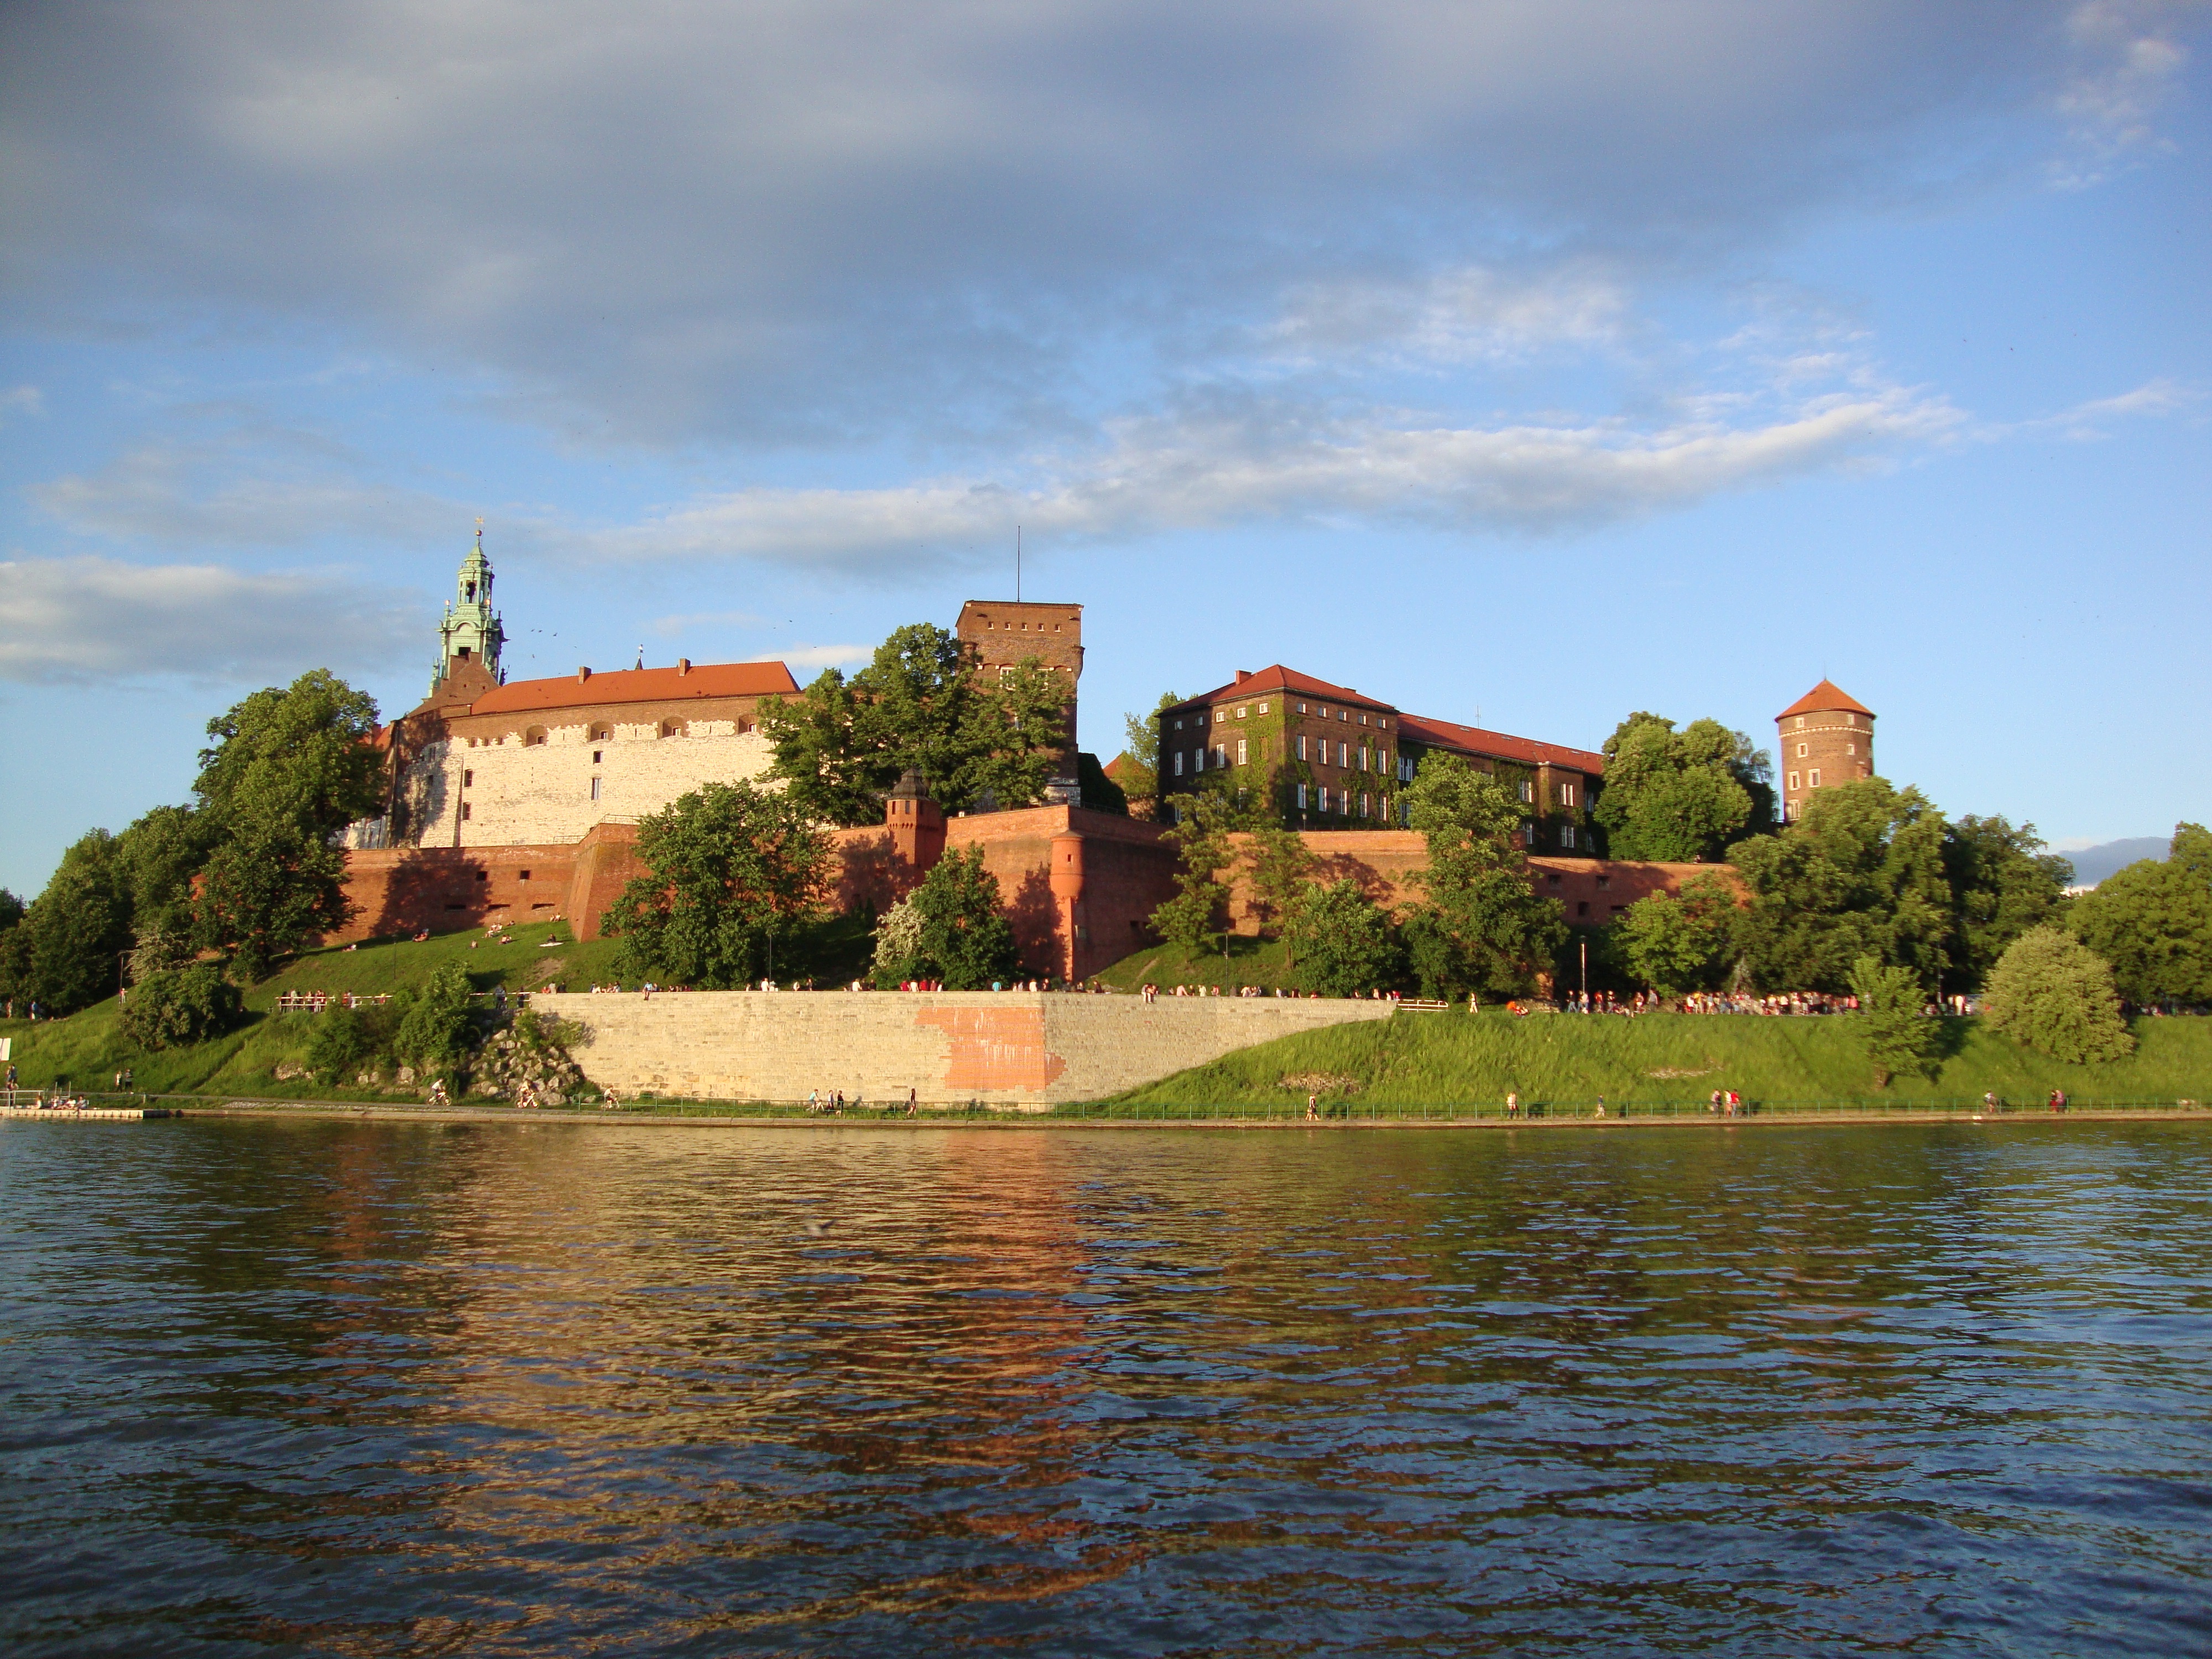
sea, coast, architecture, hill, lake, chateau, river, vacation, reflection, castle, reservoir, waterway, poland, krakow, wawel